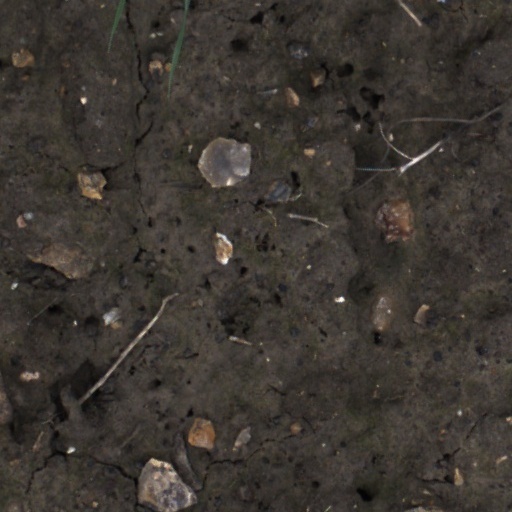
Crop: wheat